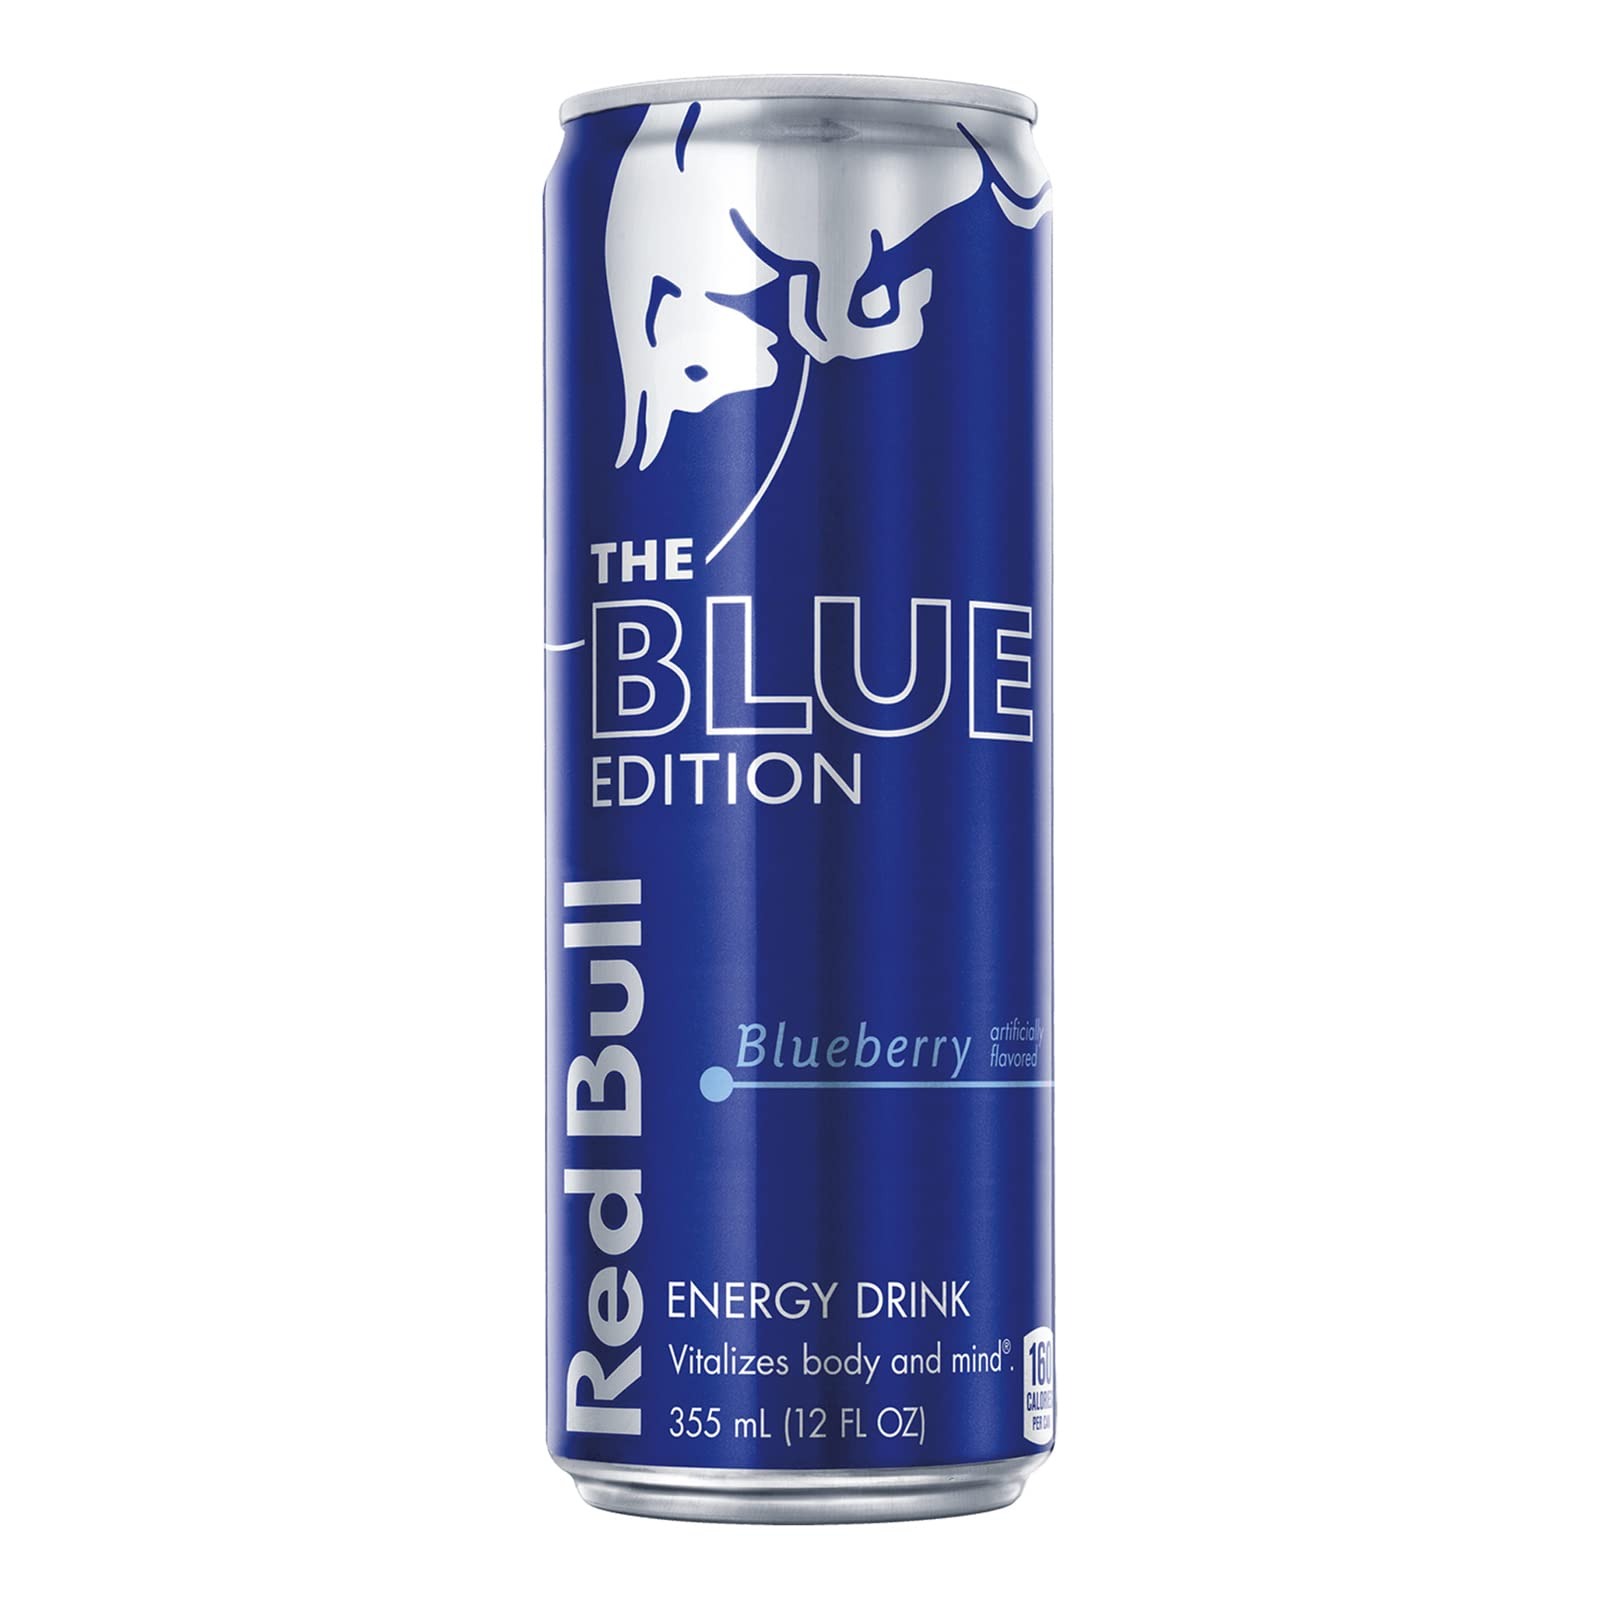
Item Name: Red Bull Energy Drink, Blueberry, 12 Fl Oz Can, Blue Edition
Bullet Point 1: Red Bull The Blue Edition – Red Bull Energy Drink, with the taste of Blueberry
Bullet Point 2: Red Bull Energy Drinks formula contains high quality ingredients: Caffeine, Taurine, B-group Vitamins, Sugars, Alpine water
Bullet Point 3: 12 Fl Oz Red Bull The Blue Edition cans
Bullet Point 4: Red Bull cans are made of 100% recyclable aluminum
Bullet Point 5: Vitalizes Body and Mind
Value: 12.0
Unit: fl oz

Price: 2.995